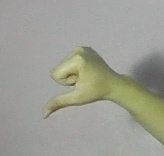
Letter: waw